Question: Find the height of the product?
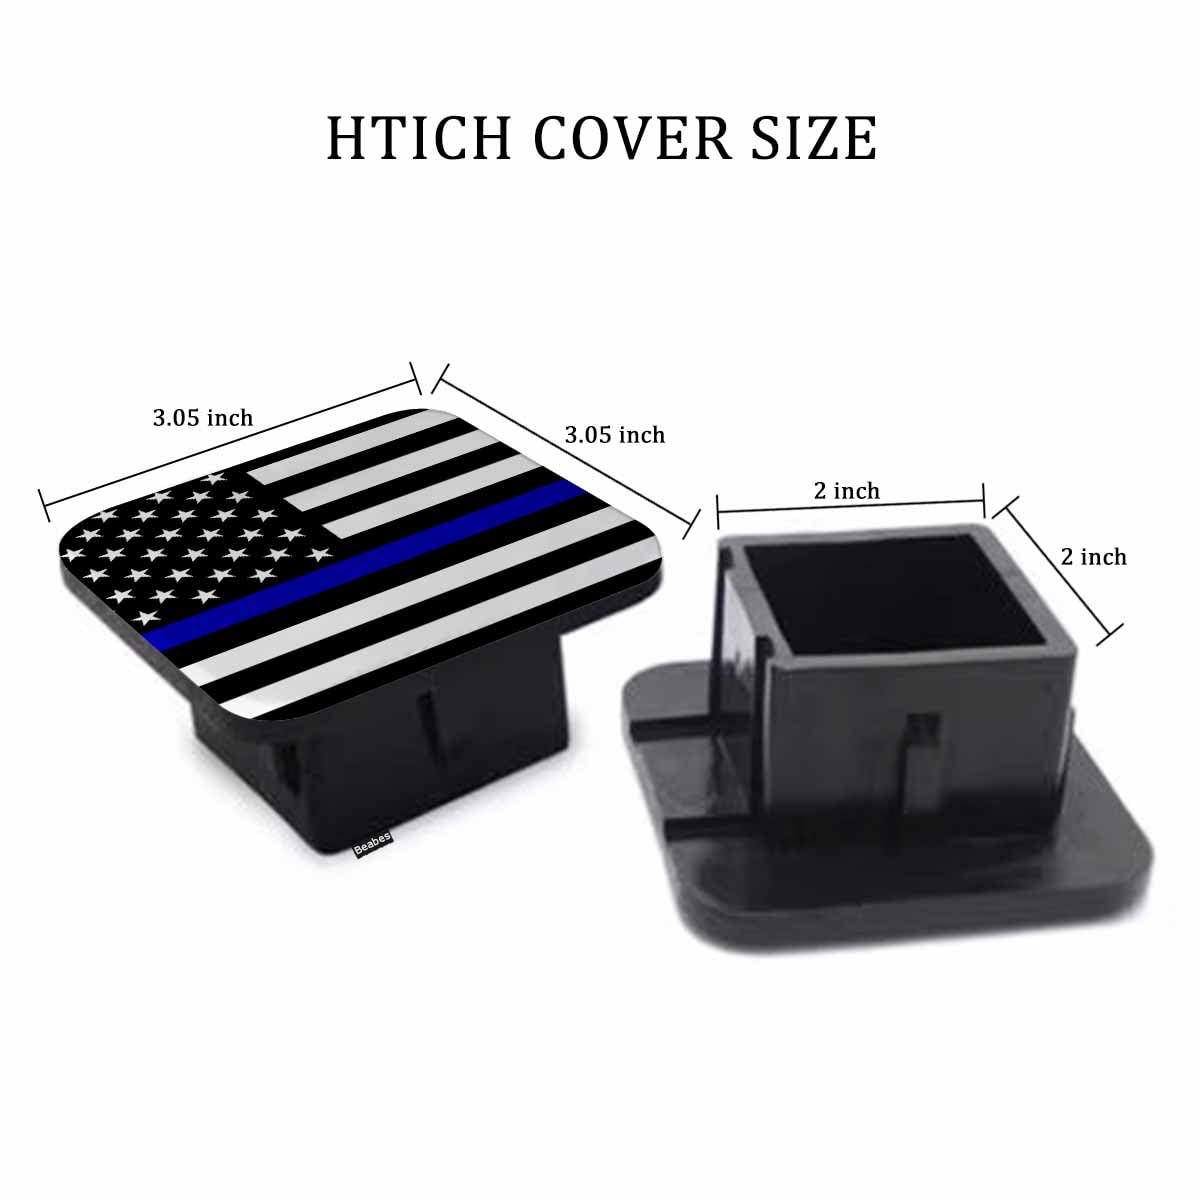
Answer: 2.0 inch